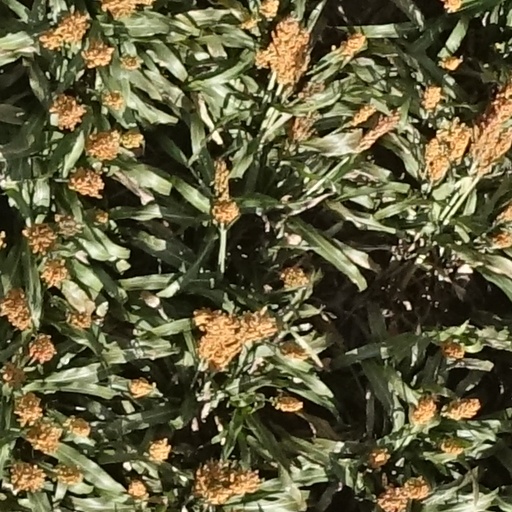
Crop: sorghum